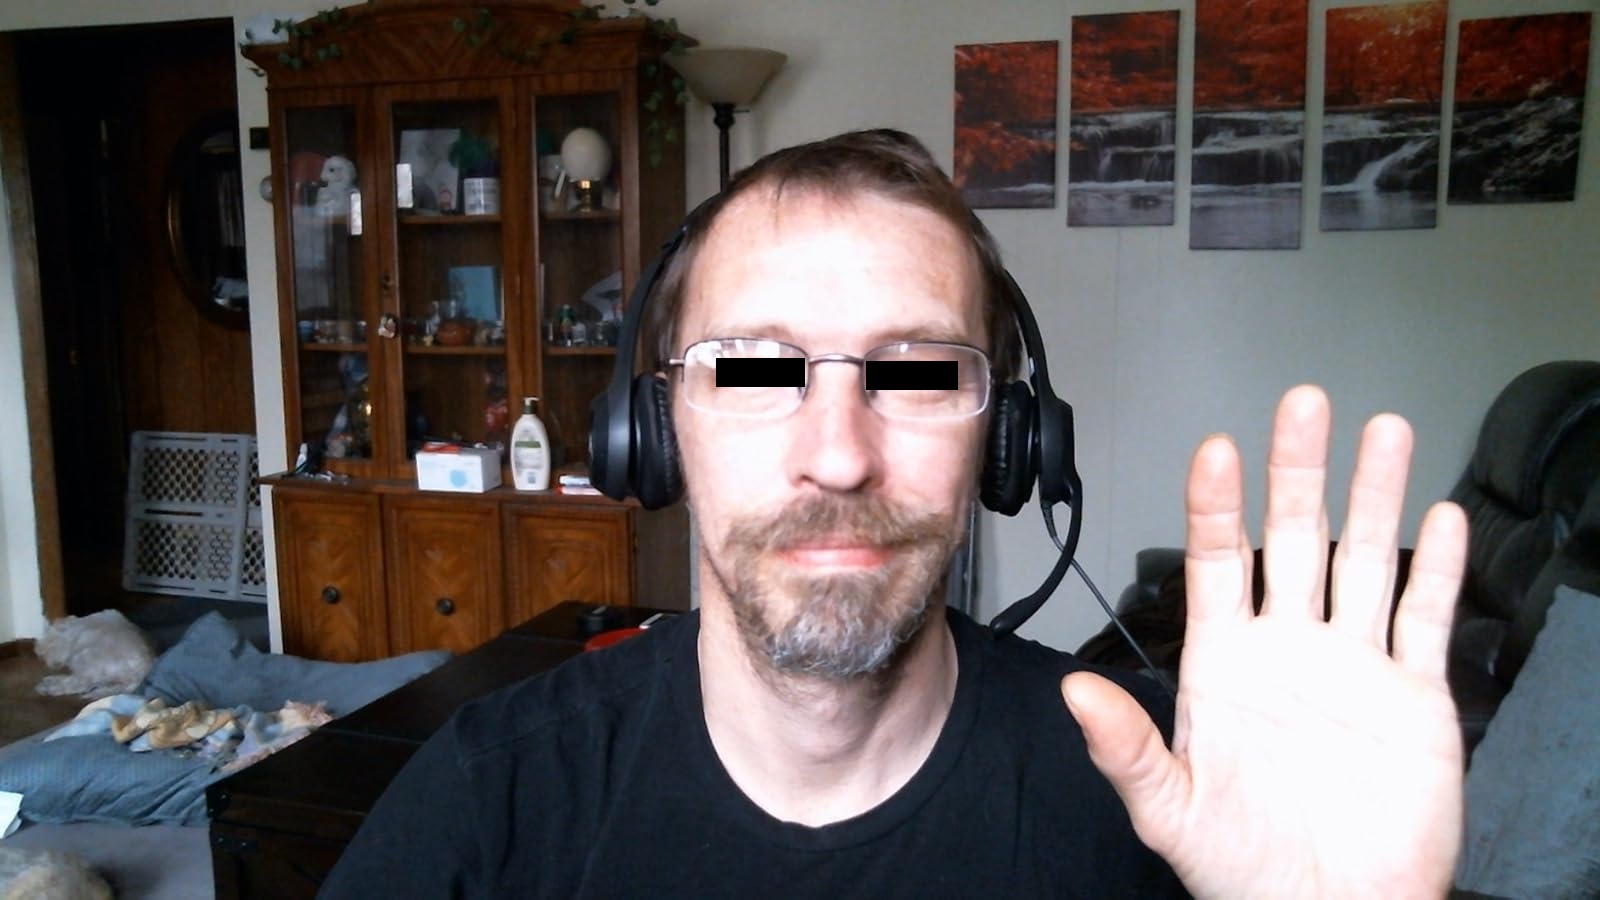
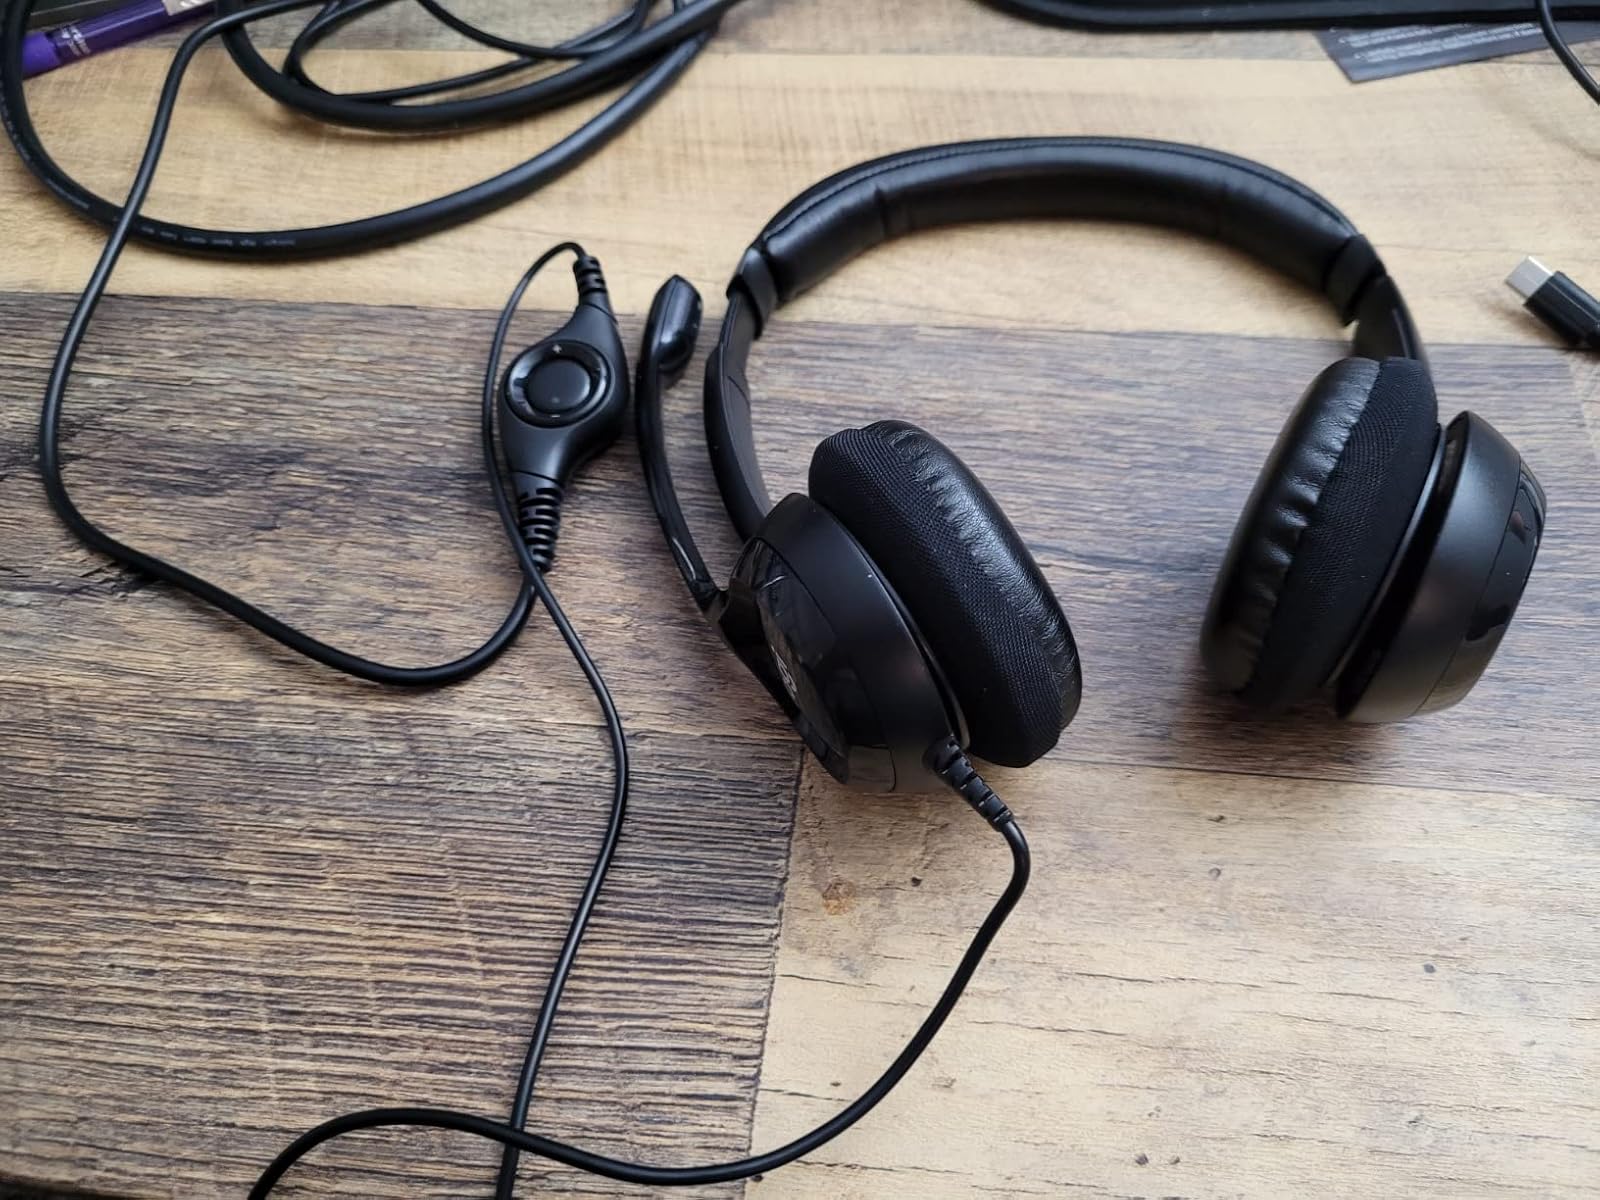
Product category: headphones
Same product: yes